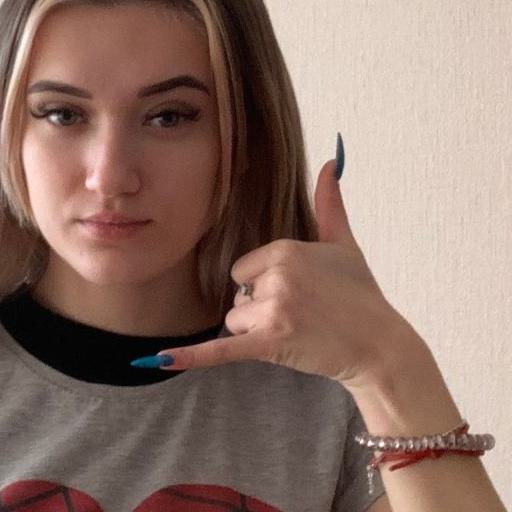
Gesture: call